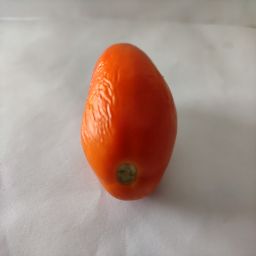
Crop: Tomato
Quality: Ripe